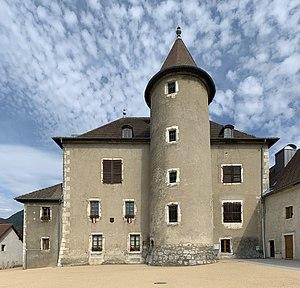
Château de Vesancy, Ain.
Vesancy est une commune française, située dans le département de l'Ain en région Auvergne-Rhône-Alpes.